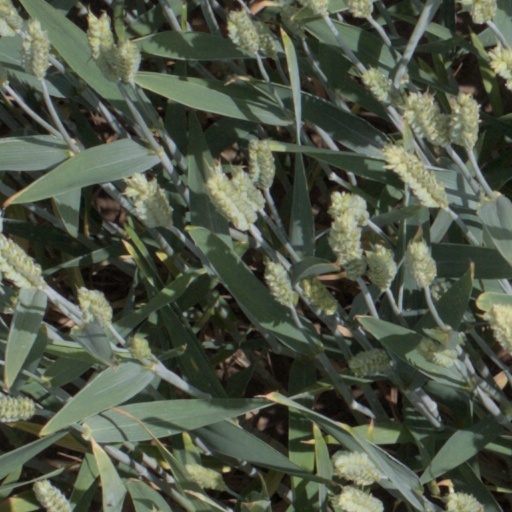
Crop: wheat